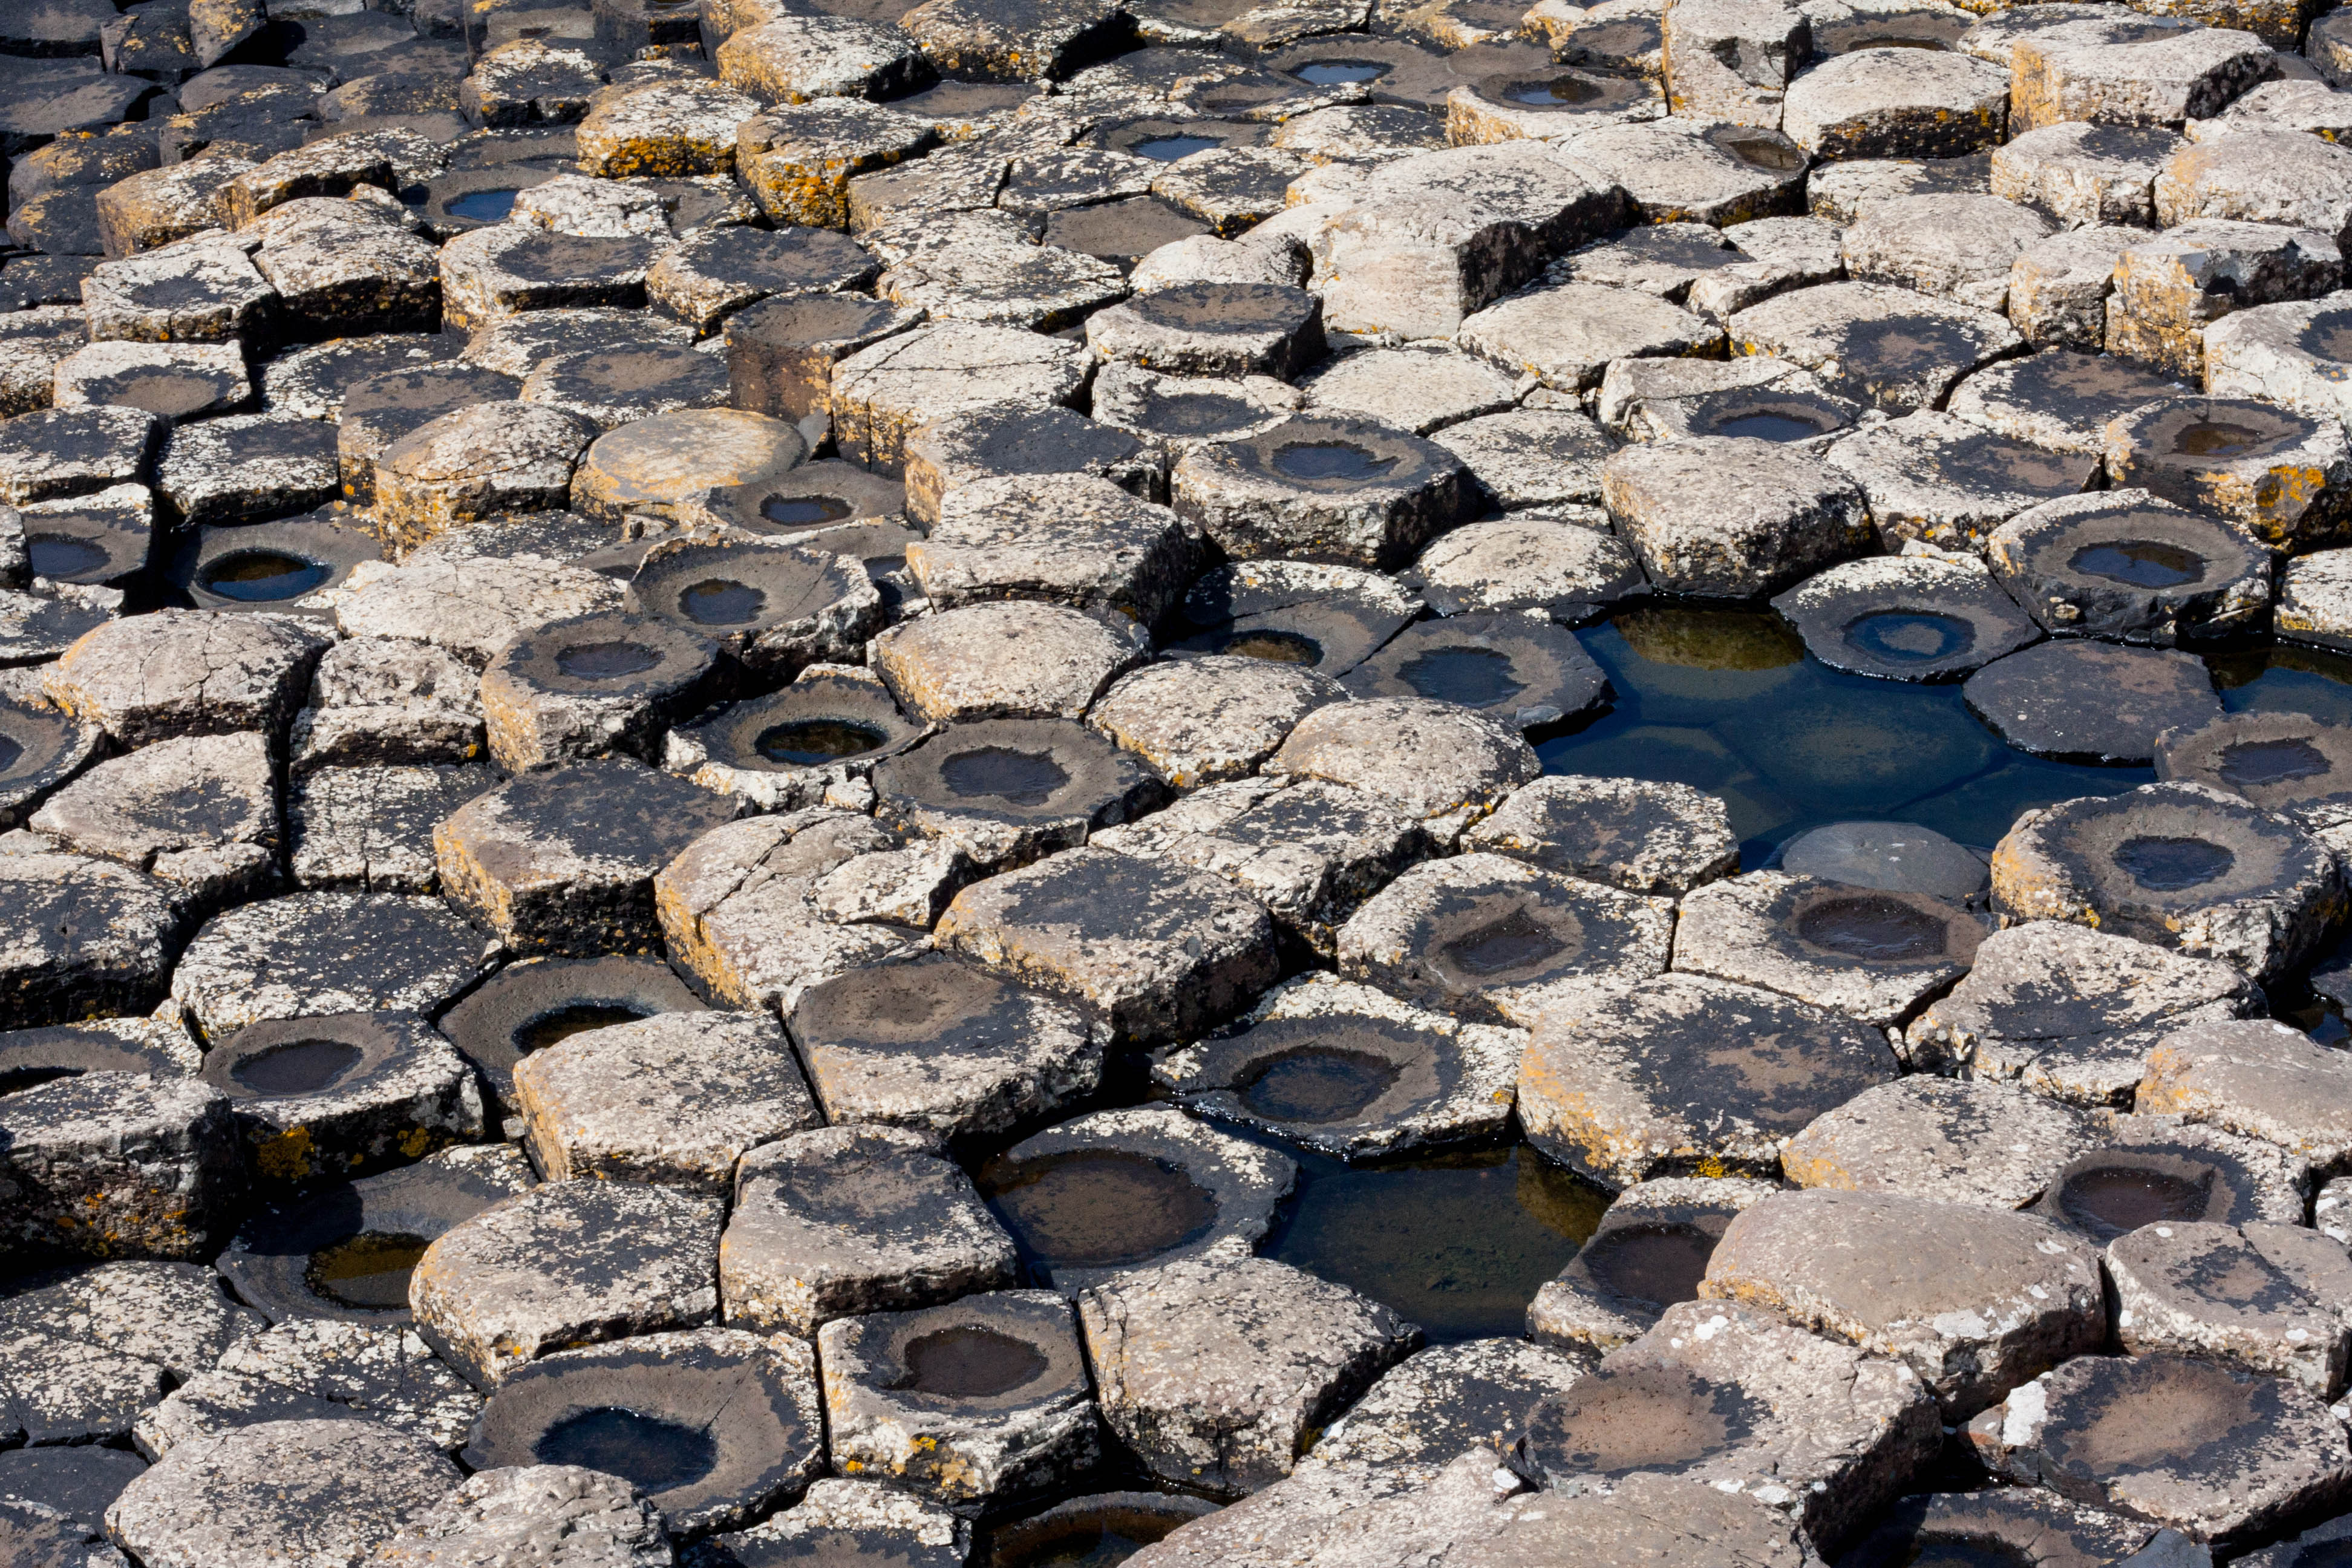
coast, water, rock, wood, cobblestone, wall, pond, pebble, canon, soil, stone wall, material, rocks, stones, canon40d, rubble, rockformation, ireland, giants, northernireland, giantscauseway, causeway, irishcoast, rockyformation, flooring, road surface